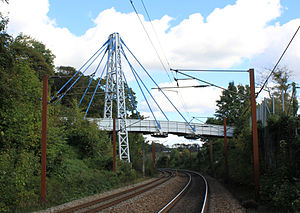
Kolding / Infrastruktur / Byggeanlæg / Broer
Fiberline-broen i Strandhuse.2013
Fiberline-broen er en af verdens største glasfiber-kompositbroer og den første der krydser en jernbanelinje, hvilket øger kravene til broen. Den ligger i Kolding, Danmark. Broen blev opført i 1997, som et samarbejde mellem Kolding Kommune, Fiberline Composites og Rambøll. Det er Skandinaviens første kompositbro. Broen vejer kun 12 tons, hvilket er det halve af en bro i metal/beton. En anden af fordelene ved glasfiber-komposit er, at den er næsten vedligeholdelsesfri. Siden opførelsen i 1997, er der kun blevet fjernet graffiti og alger. Broen påvirkes heller ikke af regn,frost eller salt. levetid er mindst 100 år. Tekniske data: Længde, total 40 m Længde, brosektion 1. 27 m Længde, brosektion 2. 13 m Bredde, total 3,2 m Tårn, højde 18,5 m Totalvægt 12 tons Bæreevne 500 kg/m2 Bæreevne, kørende last 5 tons Maksimum hjultryk 1,8 tons Maksimum nedbøjning L/200 13 cm Antal stag 8
Kolding er en fjordby i Sydjylland og er med sine 61.121 indbyggere Danmarks 7. største by. Kolding er hovedby i Kolding Kommune og ligger i Region Syddanmark.